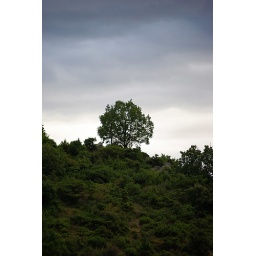
A lone tree on a hill in Panorama, Thessaloniki